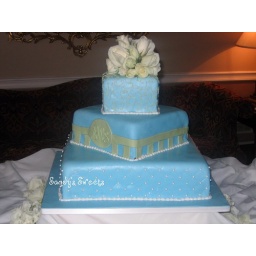
Square offset wedding cake covered in blue fondant. Contrasting fondant monogram and ribbon.